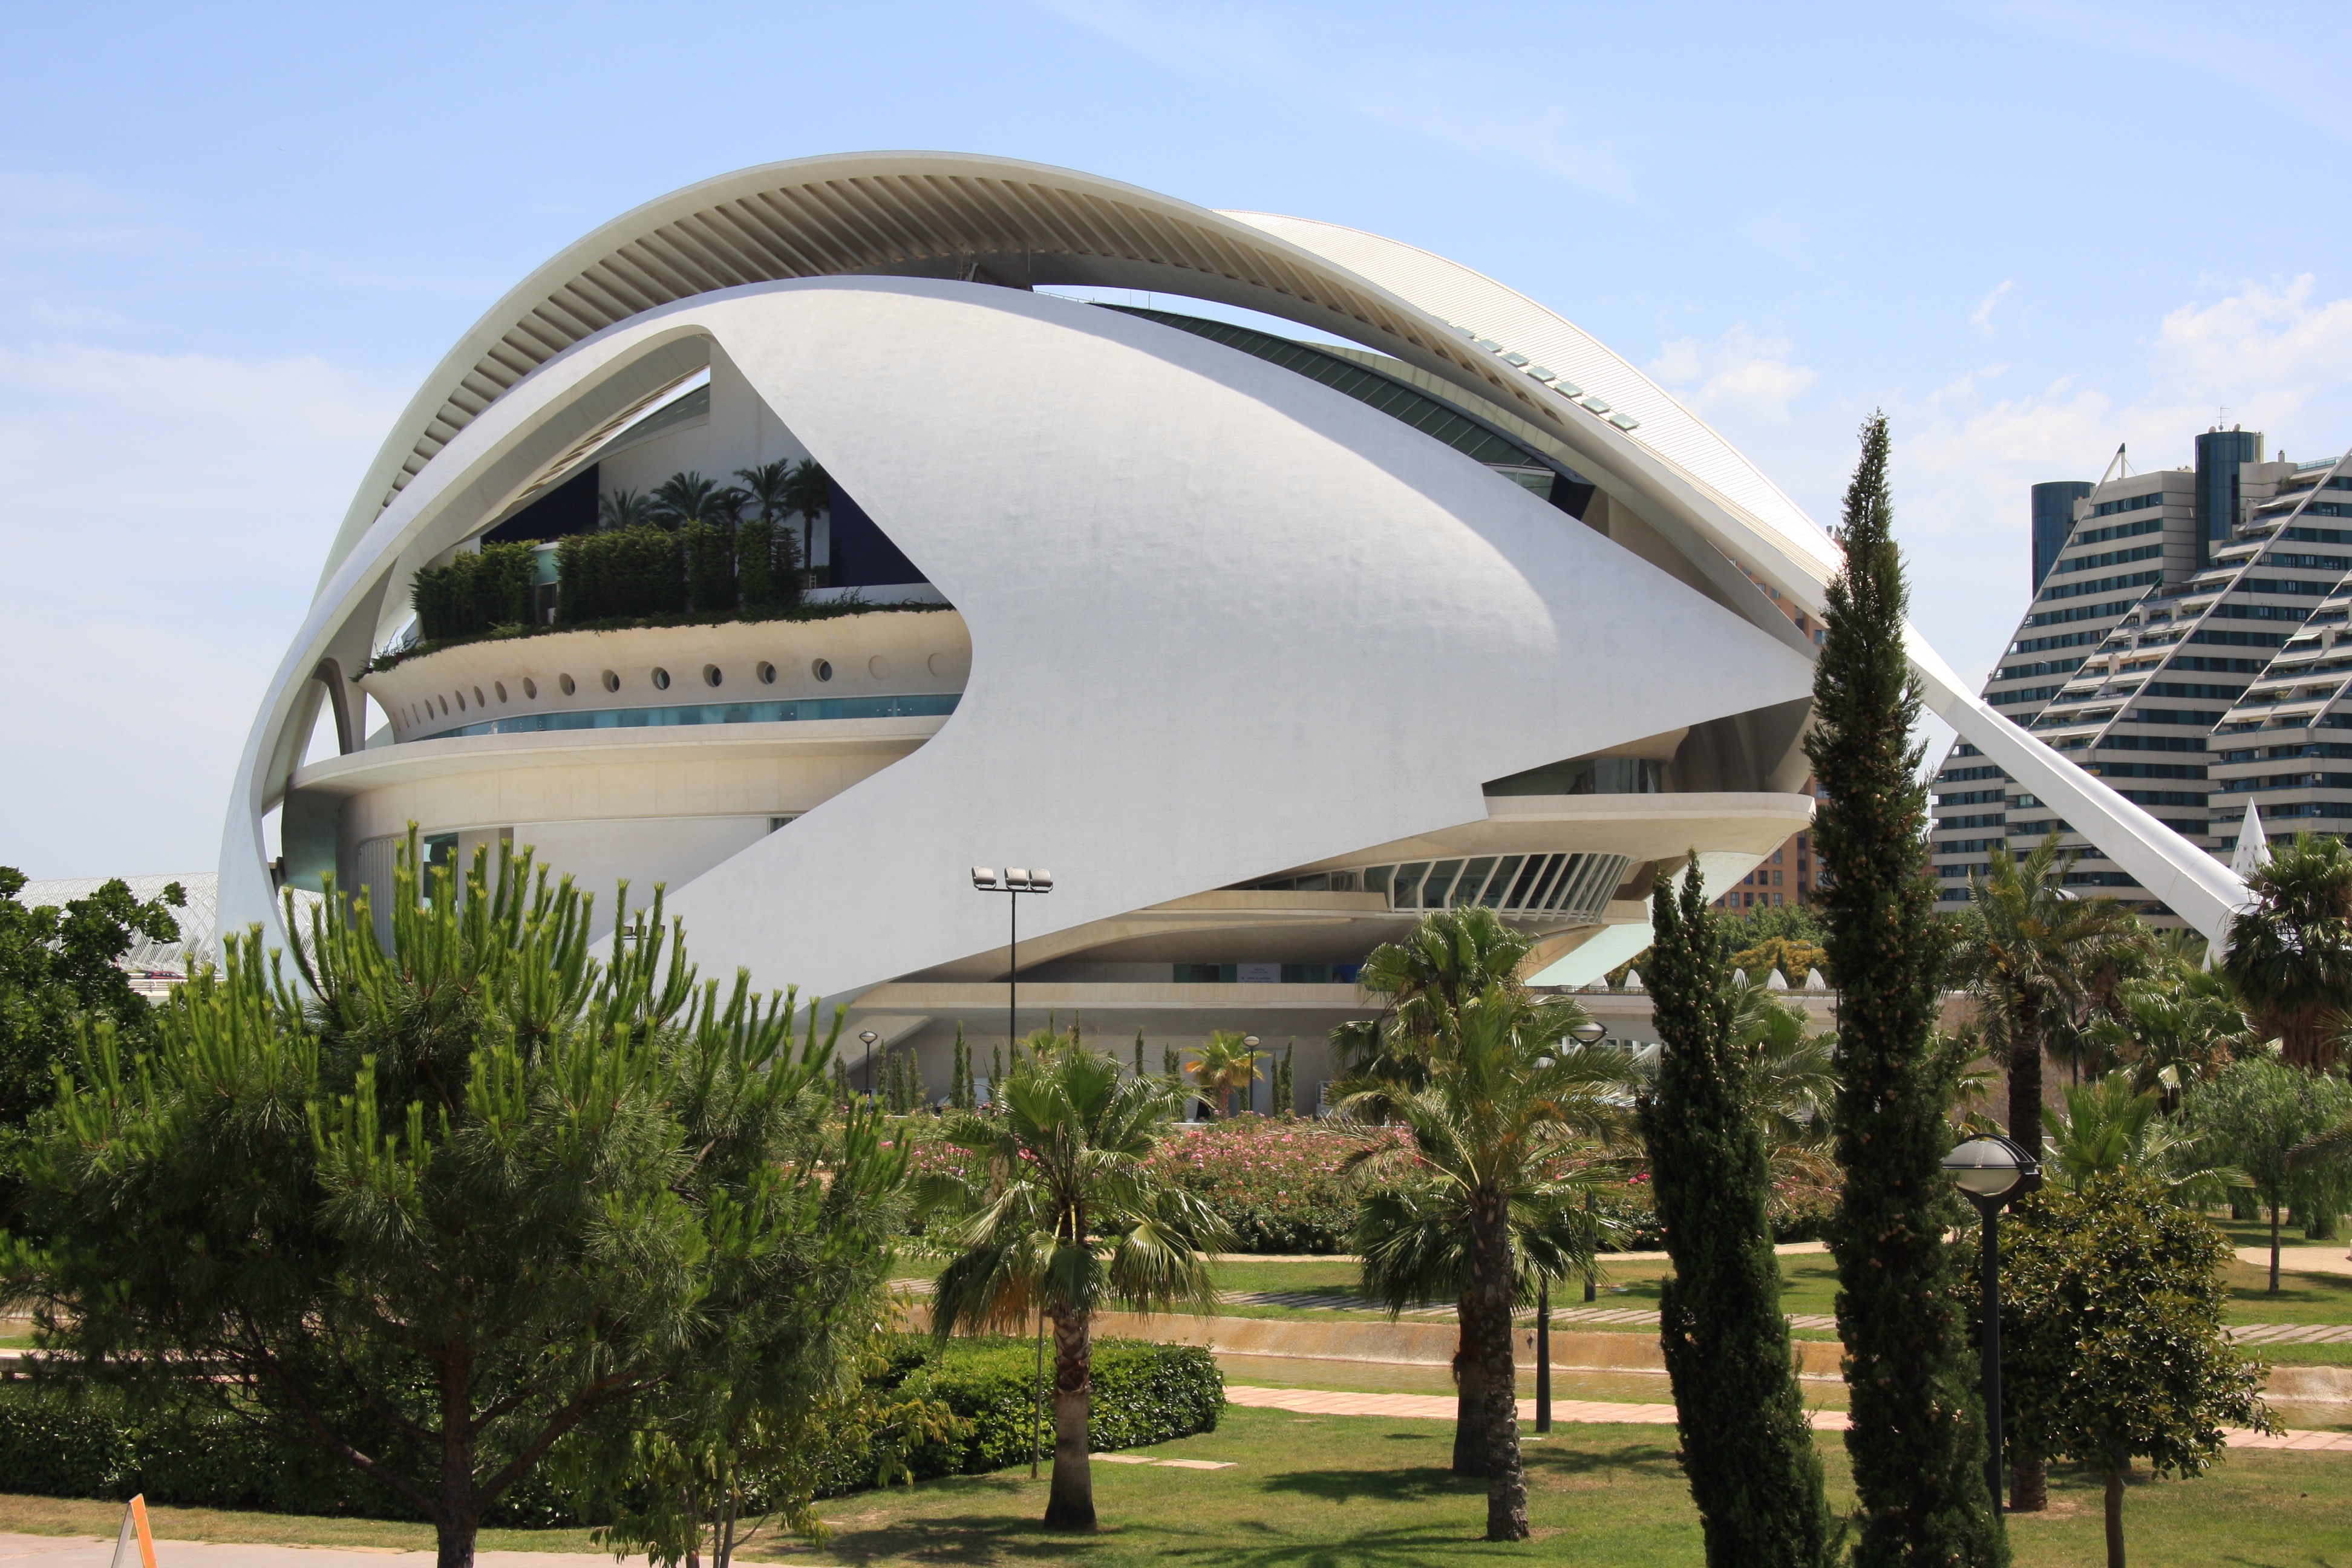
architecture, structure, arch, plaza, stadium, theatre, arena, buildings, pavilion, valencia, headquarters, convention center, city of arts and sciences, sport venue